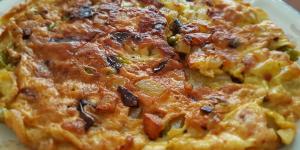
tortilla de patatas con queso y pimientos